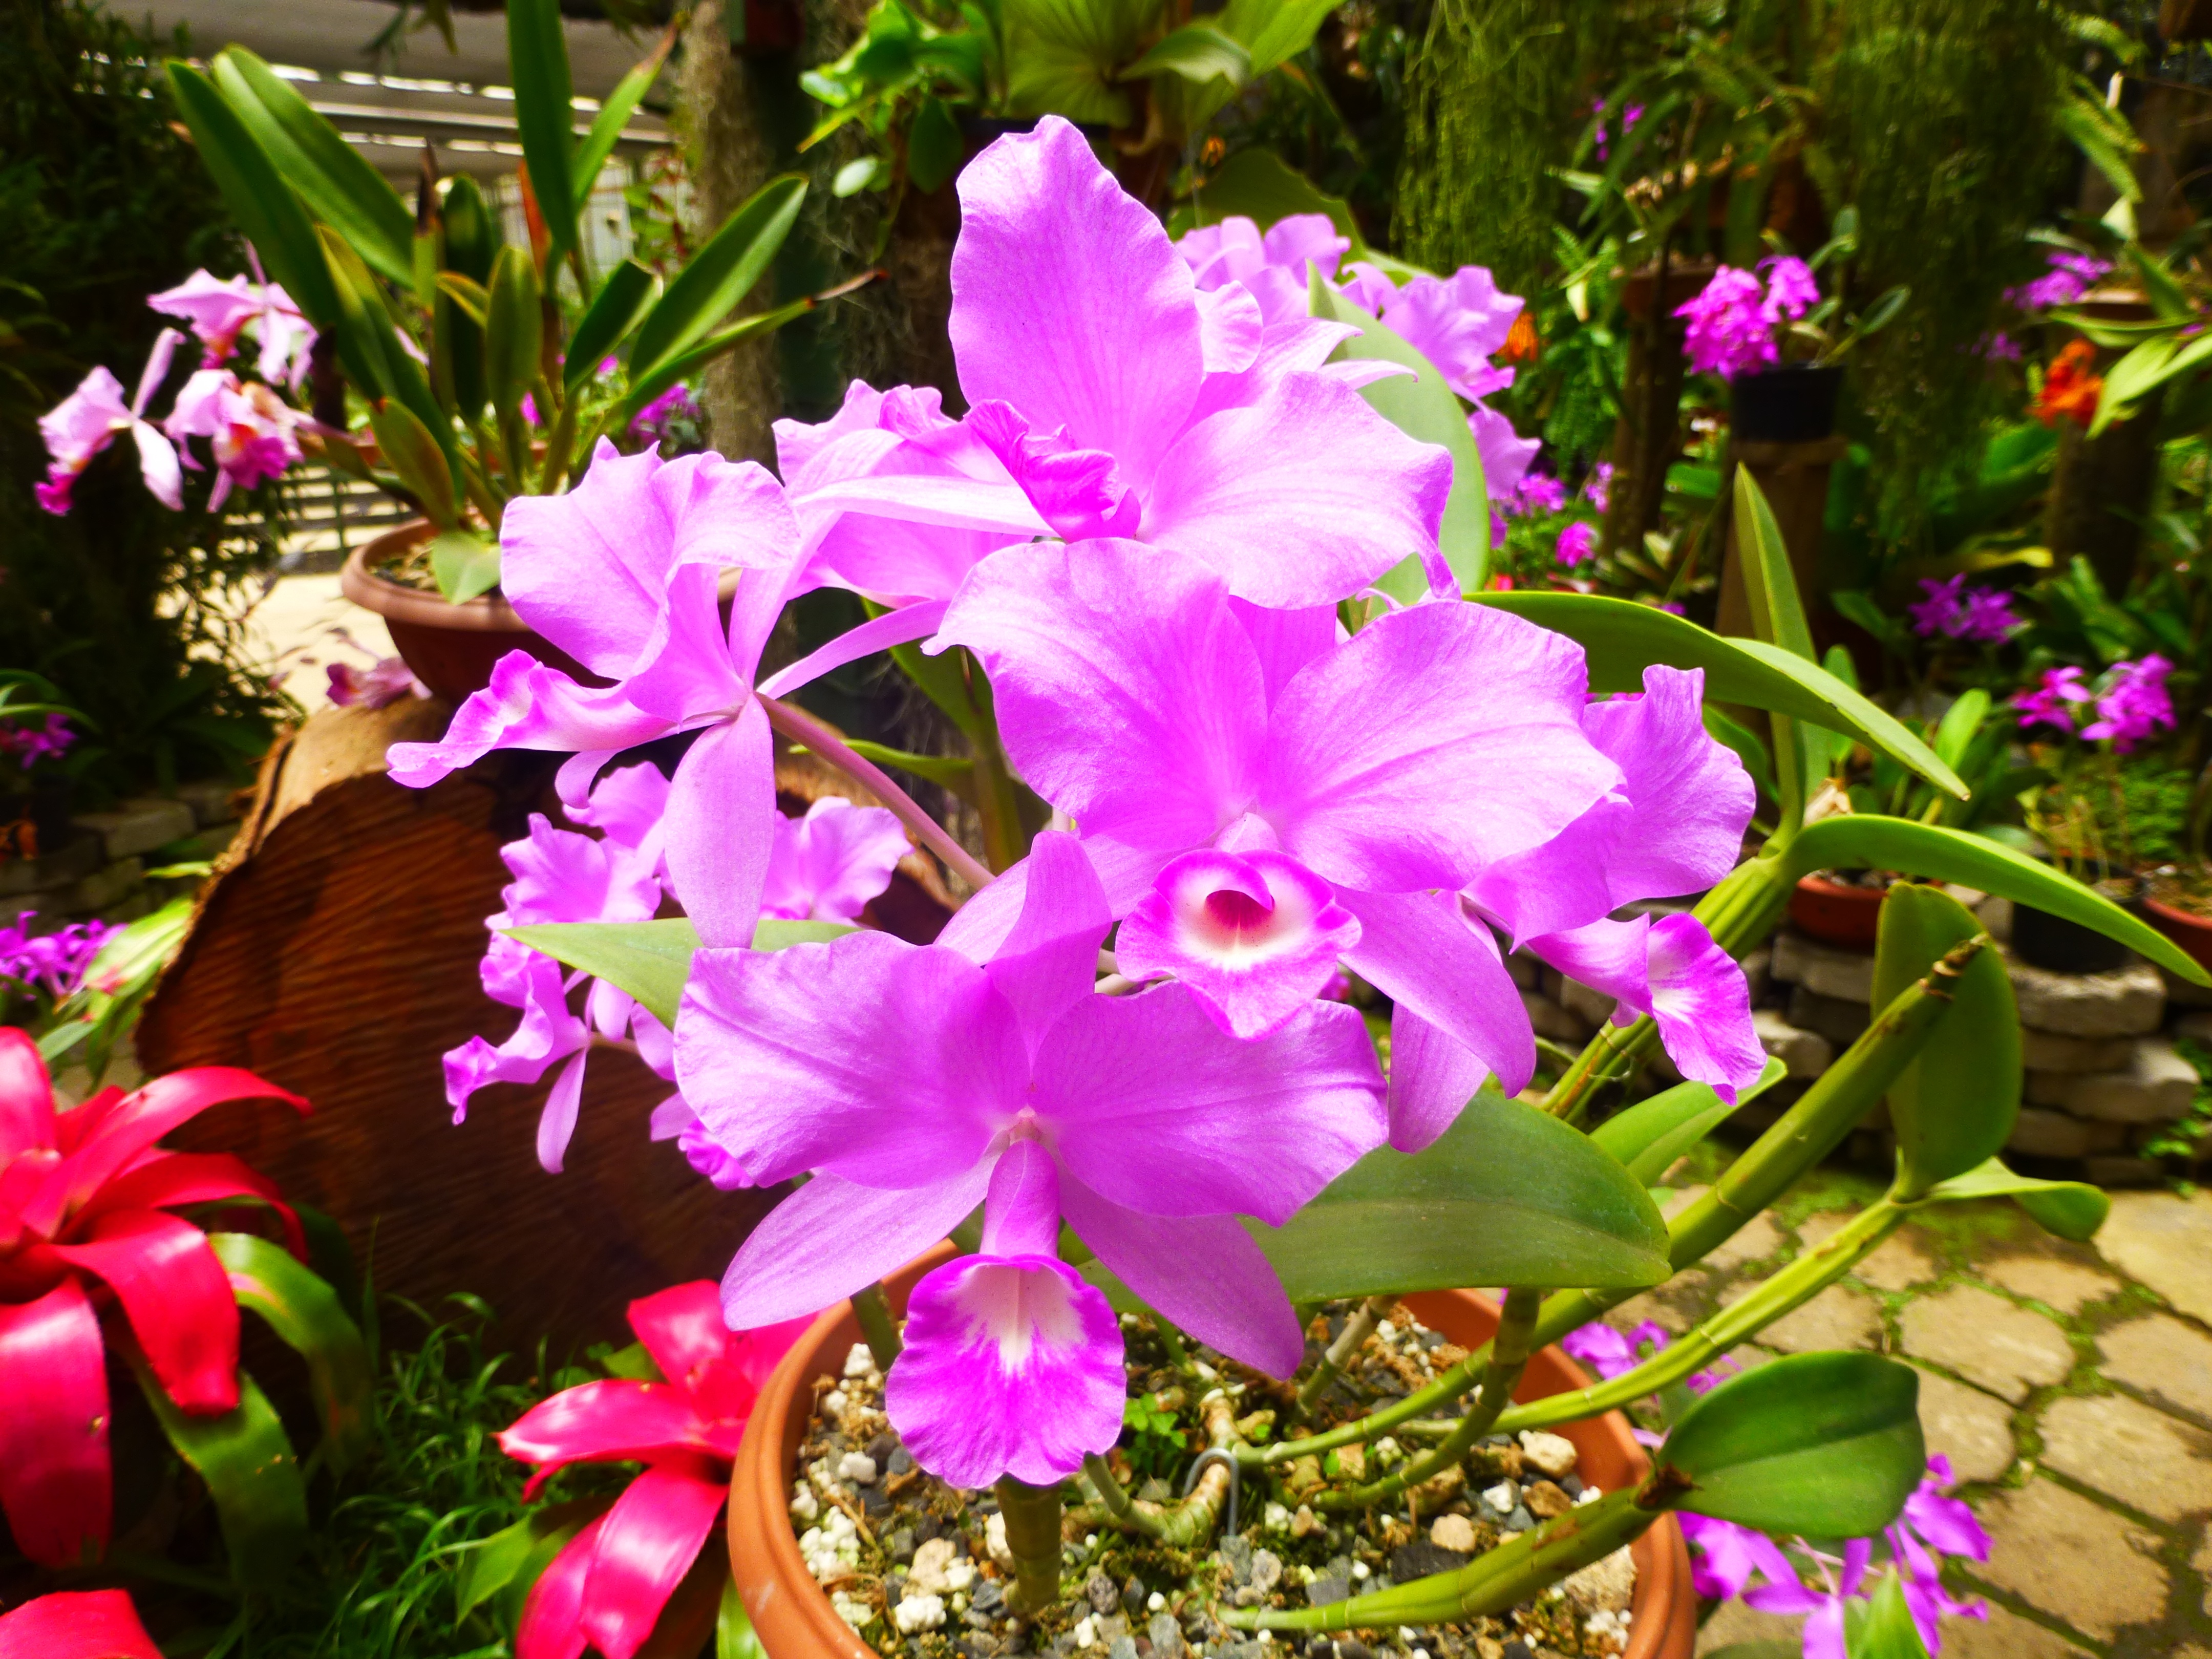
nature, blossom, plant, flower, botany, garden, pink, flora, orchid, wildflower, shrub, flowering plant, cattleya, annual plant, land plant